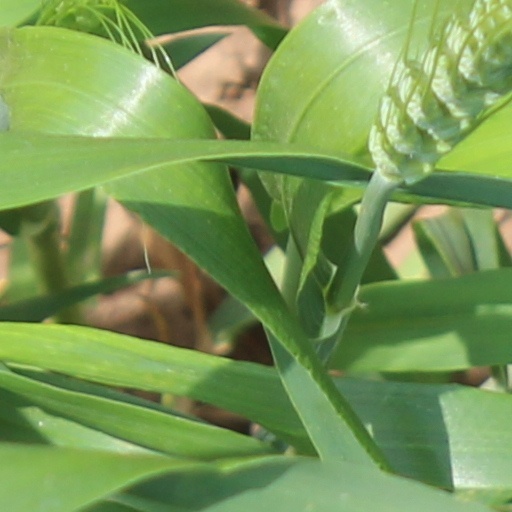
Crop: wheat